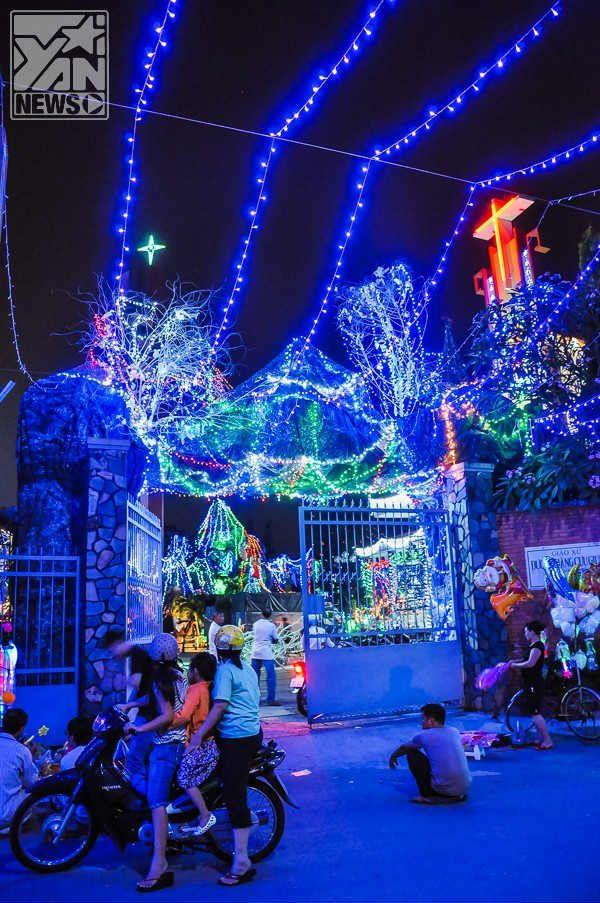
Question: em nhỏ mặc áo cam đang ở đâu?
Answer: em nhỏ mặc áo cam đang ngồi giữa hai người lớn trên xe máy